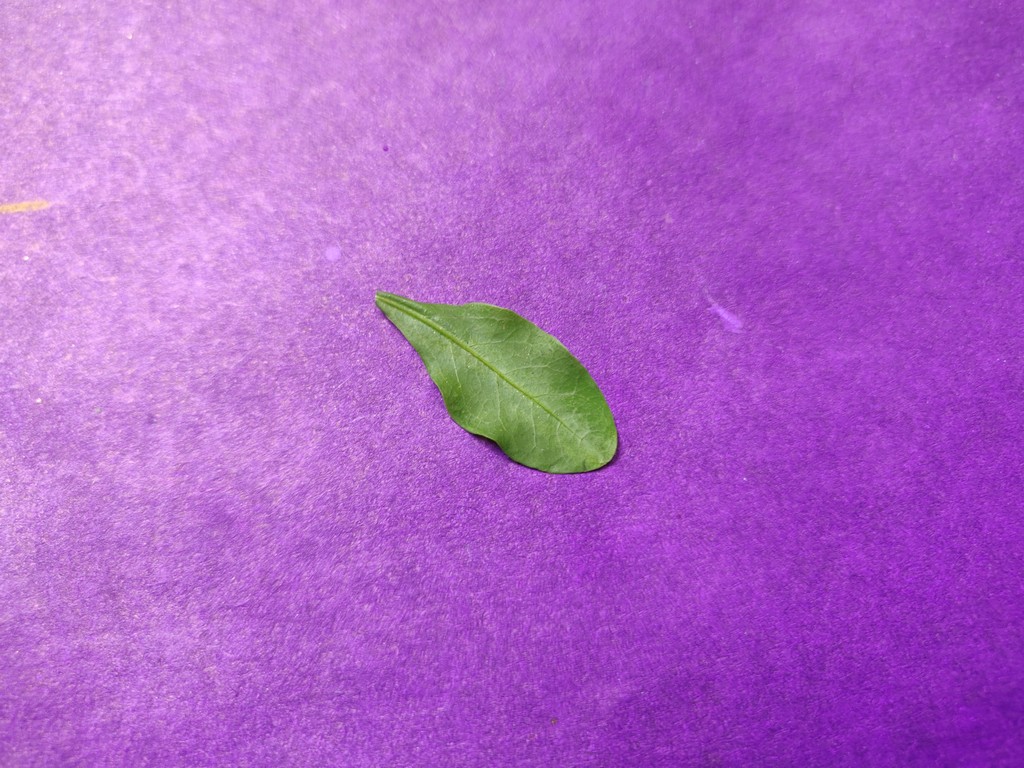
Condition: Healthy
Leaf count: single
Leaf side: front